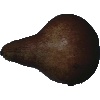
Label: Pear Kaiser 1